The River (2018 film)

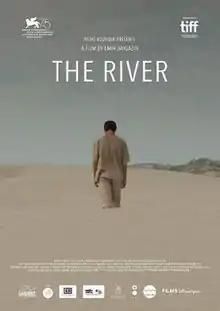
Film poster

The River is a drama film, directed by Emir Baigazin and released in 2018.